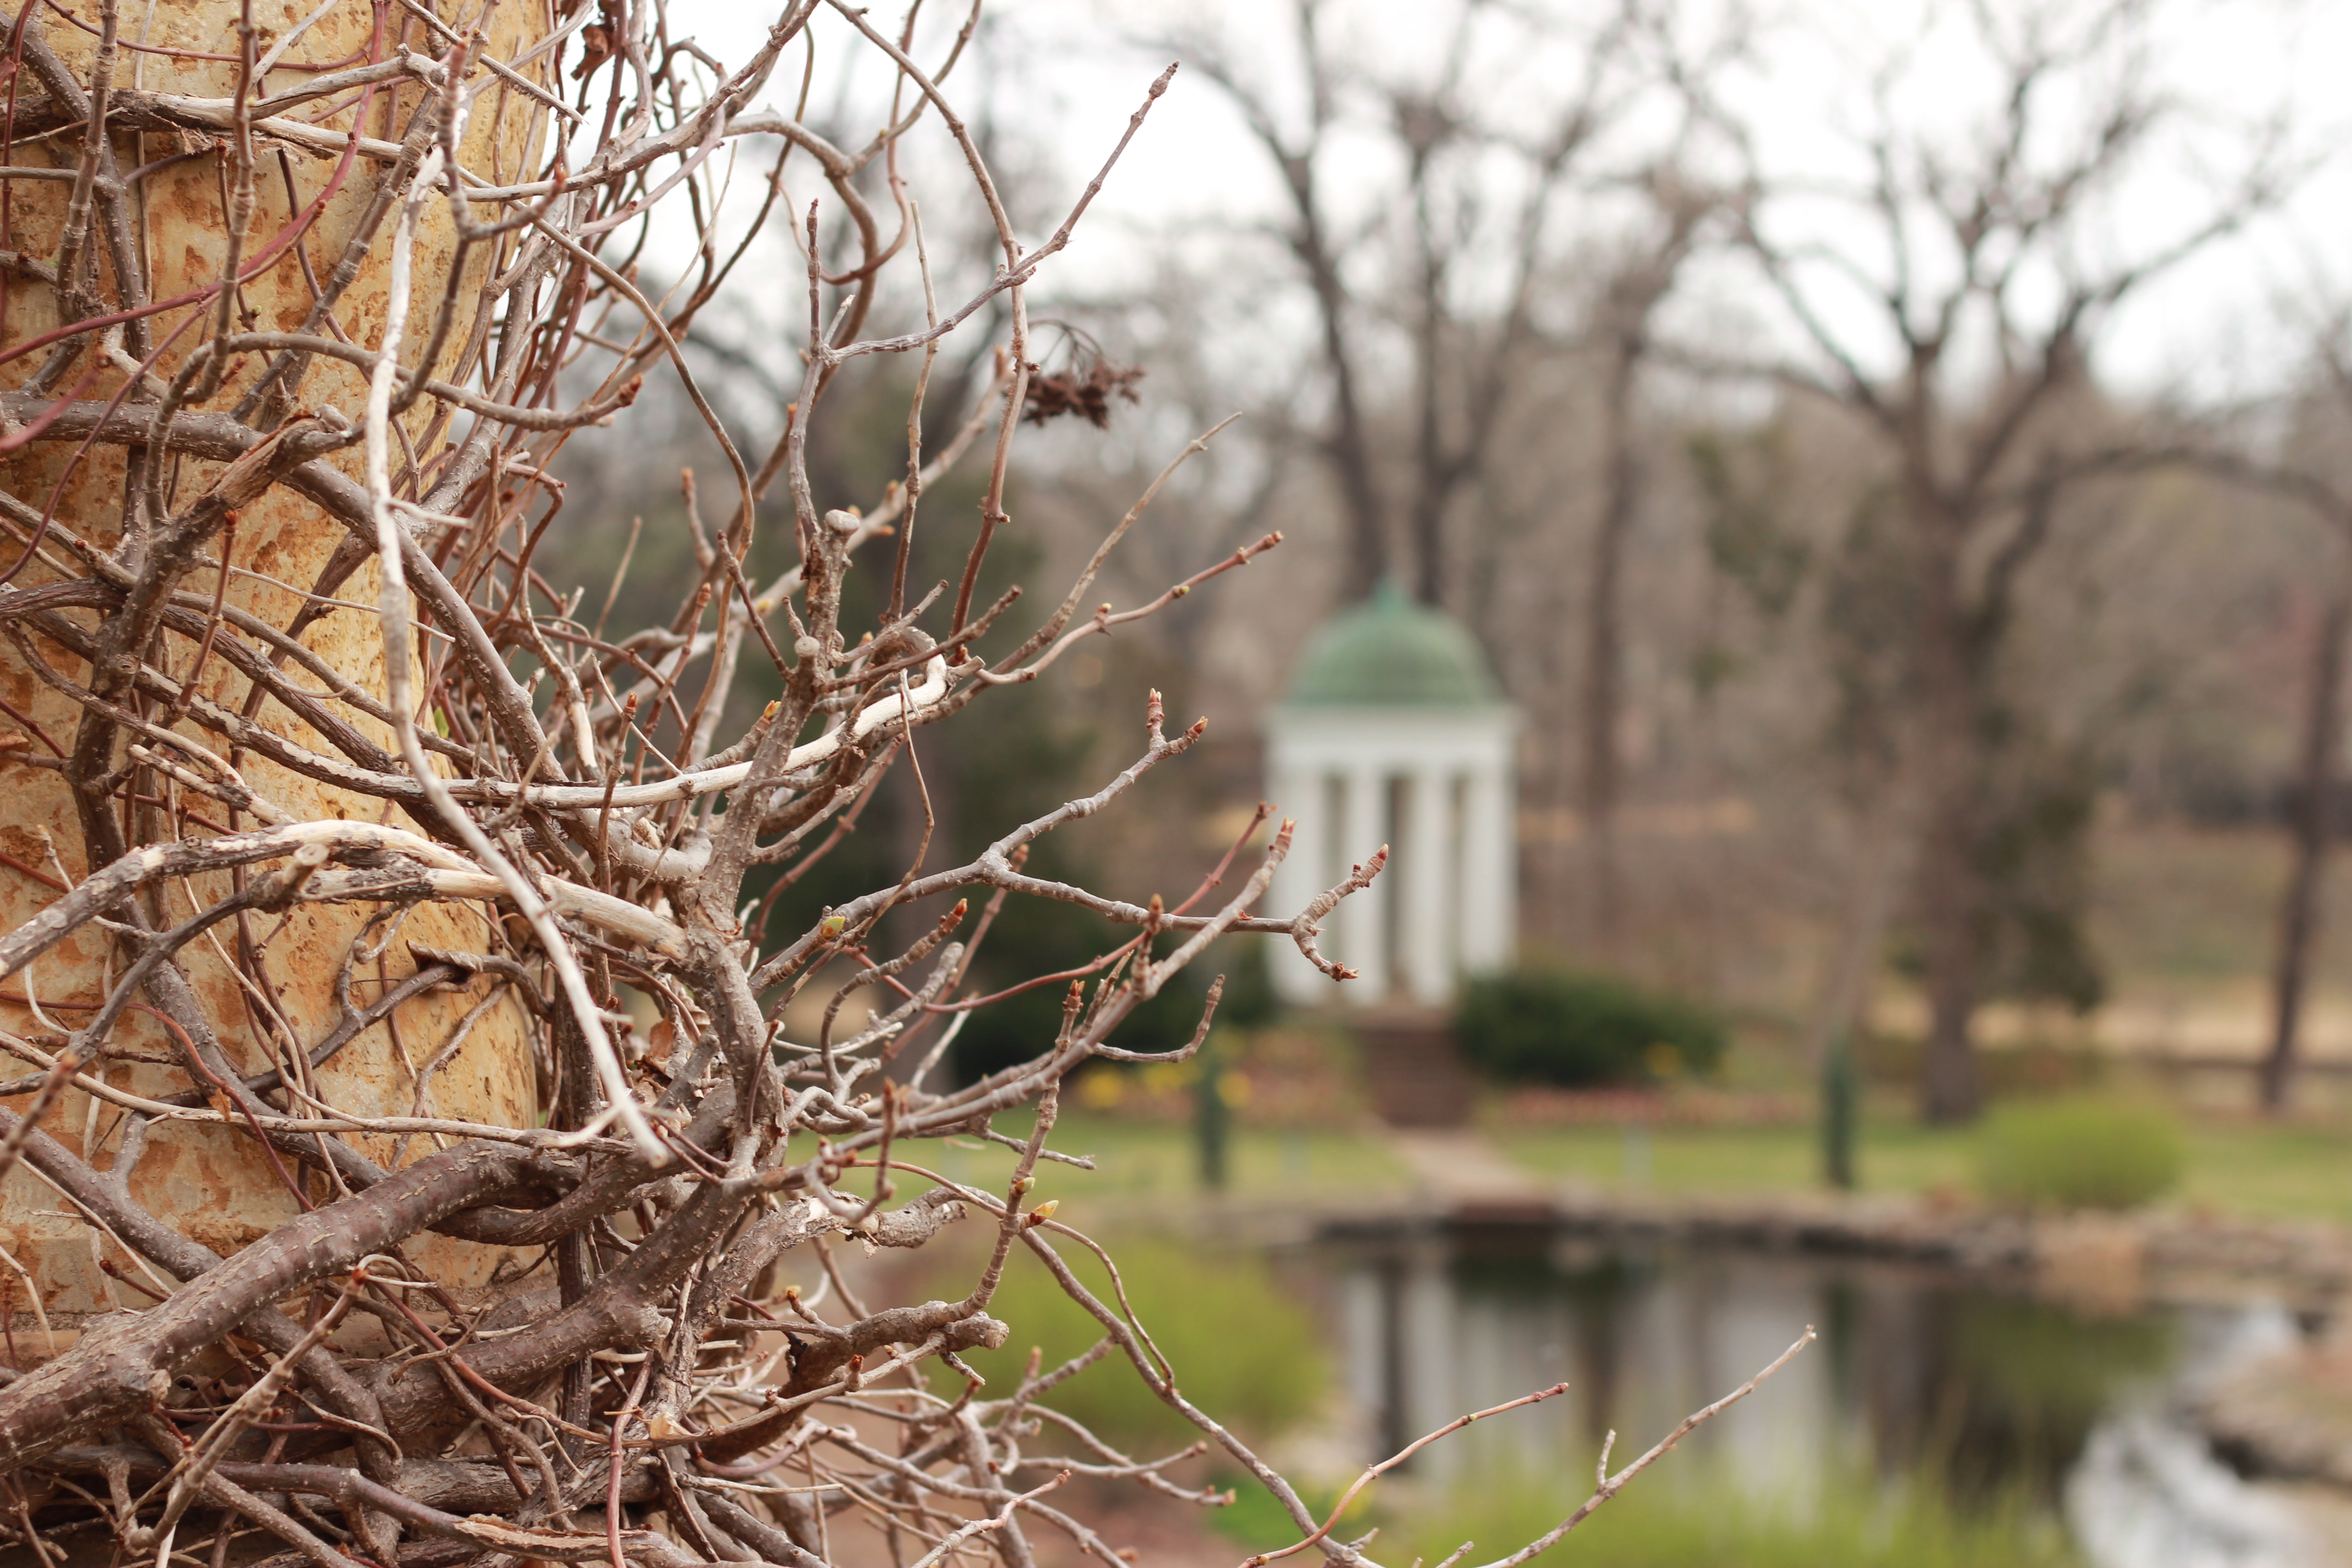
landscape, tree, water, nature, outdoor, branch, winter, blur, plant, flower, wildlife, spring, autumn, park, botany, flora, season, woodland, tulsa, woody plant, philbrook